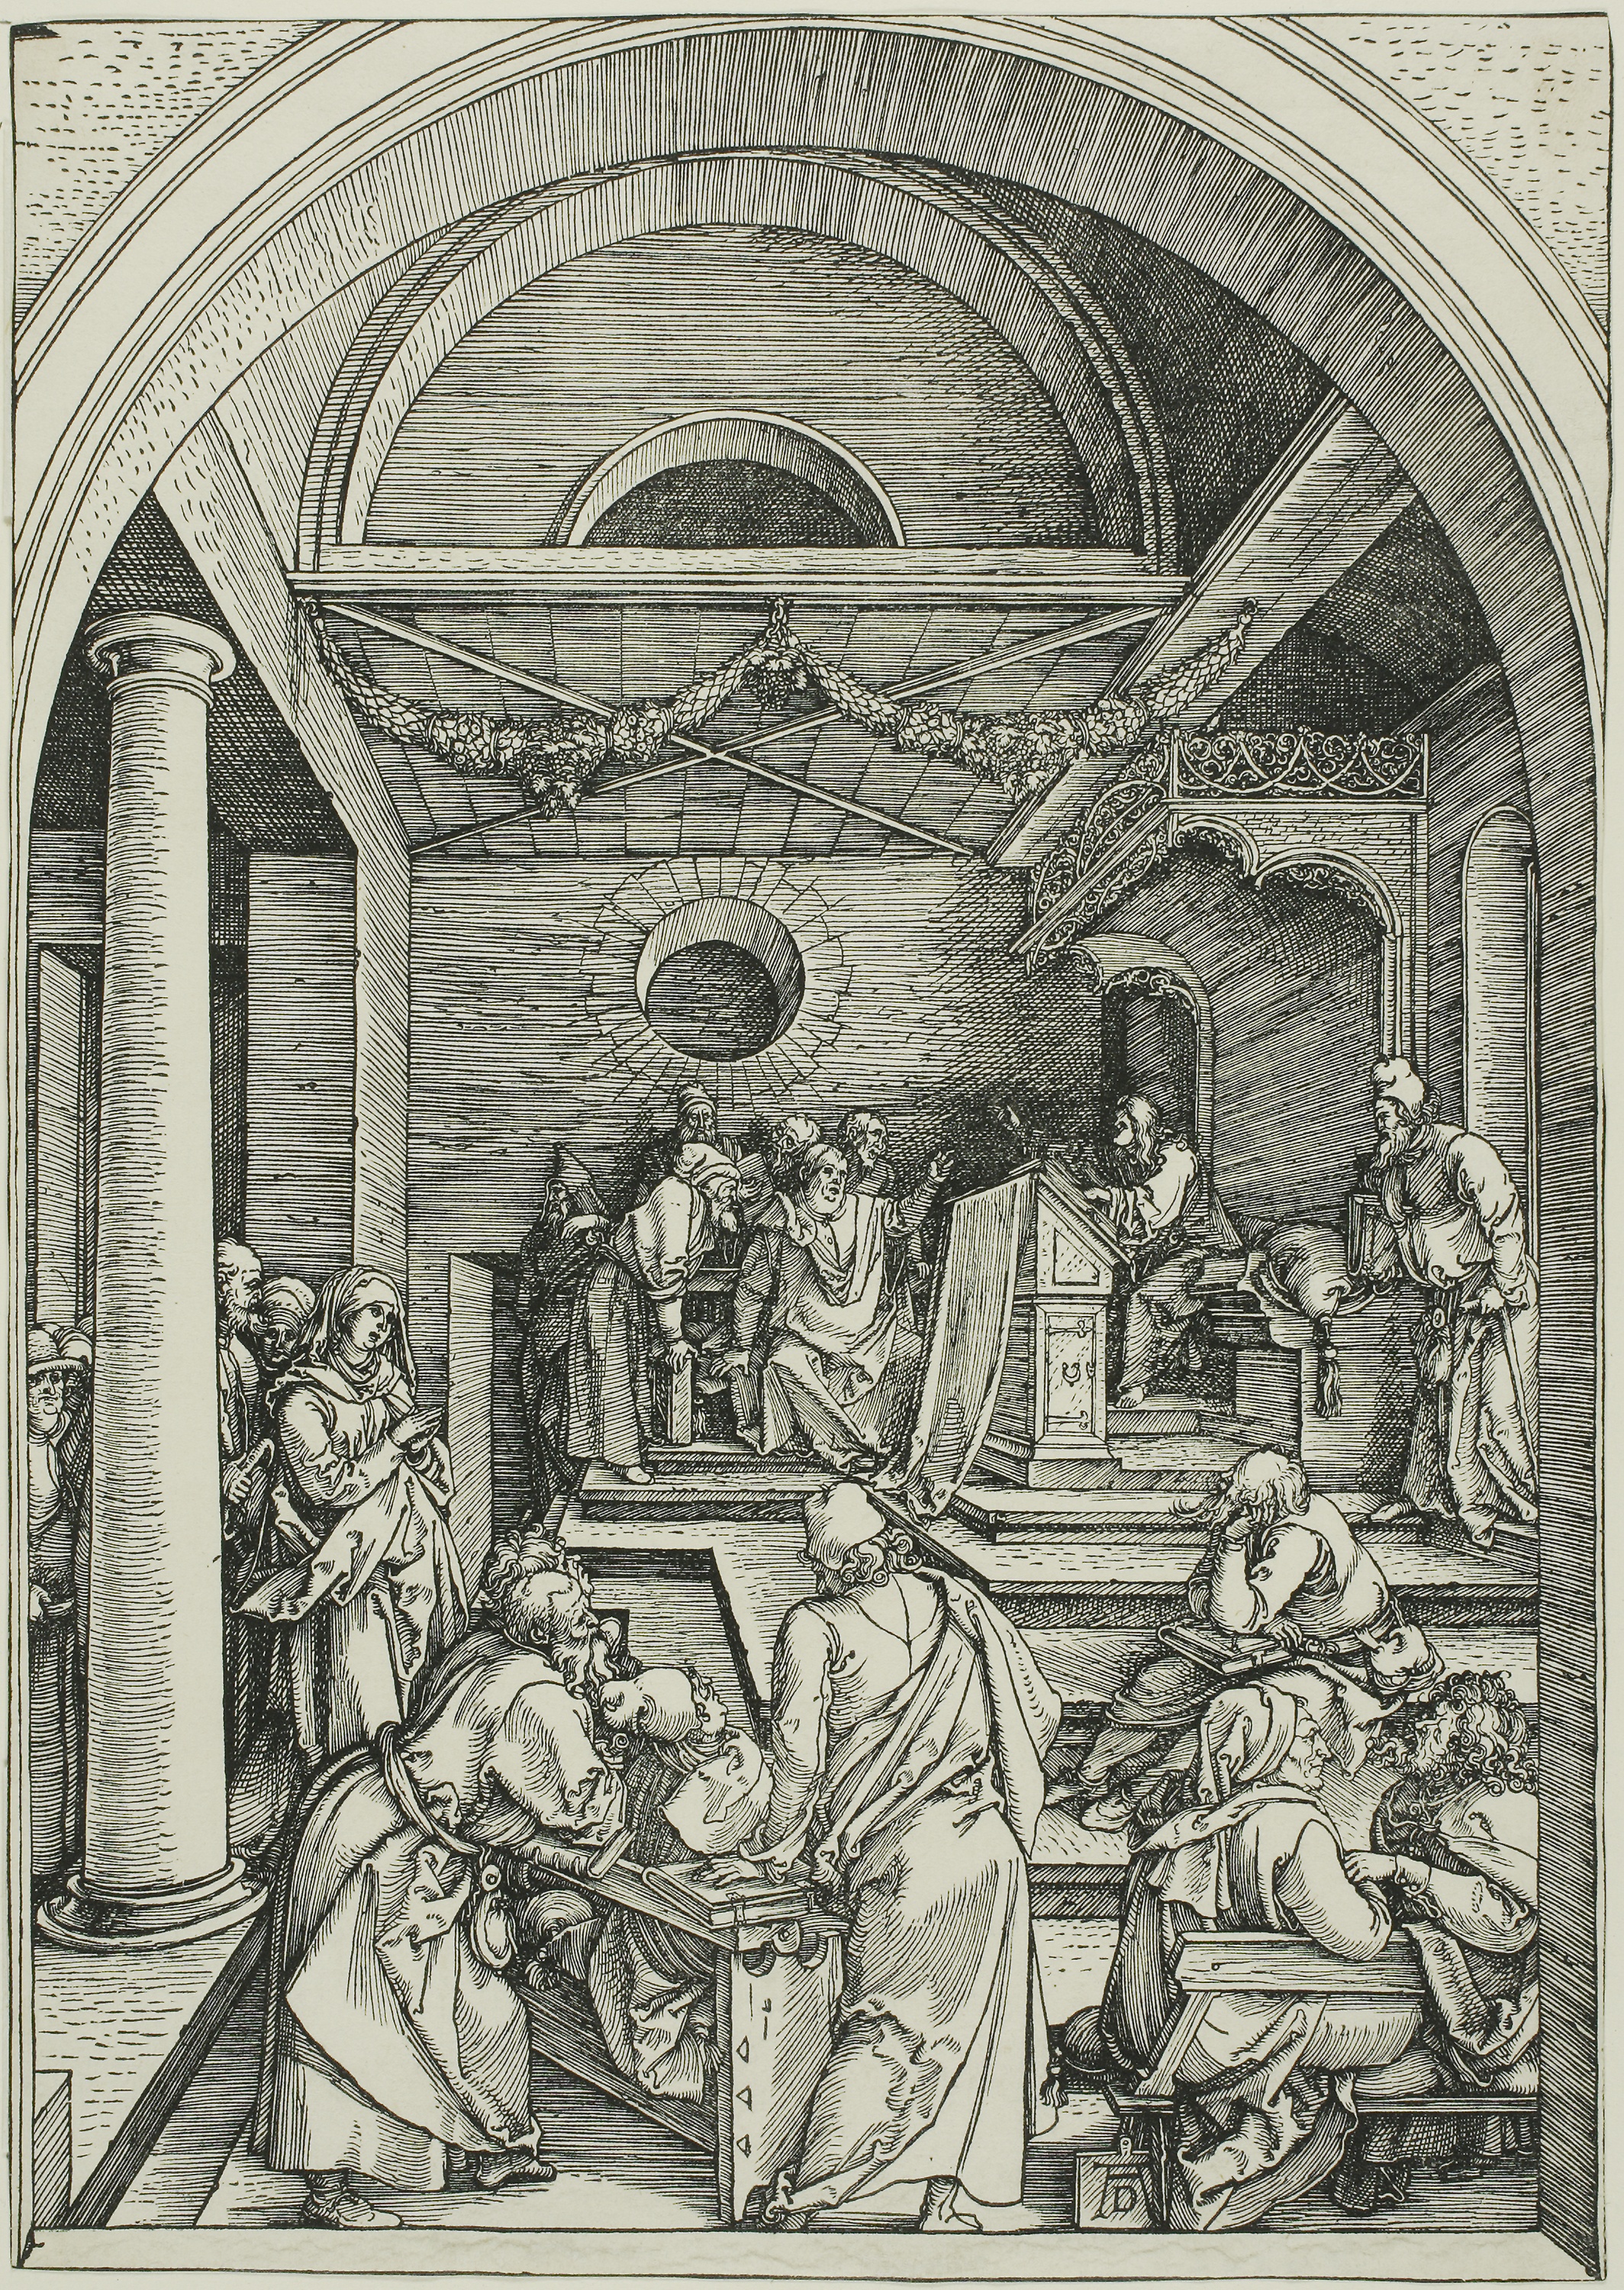
arch, history, art, black and white, ancient history, middle ages, artwork, relief, monochrome, visual arts, illustration, ancient roman architecture, stock photography, drawing, ancient rome